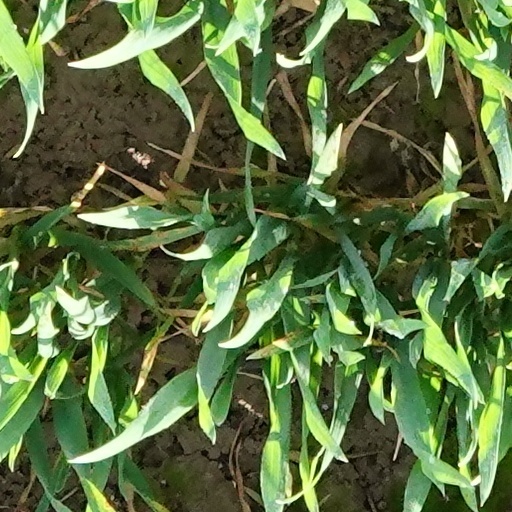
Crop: wheat